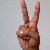
The image shows a hand gesture representing the letter 'V' in Indian Sign Language.